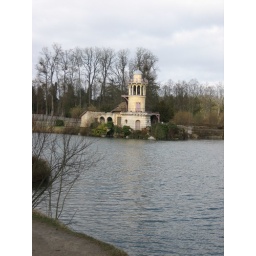
There were swans and tons of fish in this lake